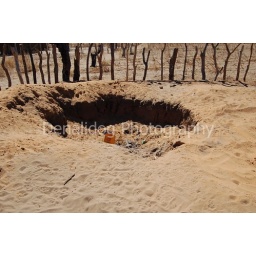
all the garbage from the house goes here and then they cover it up and will plant the crops over it.